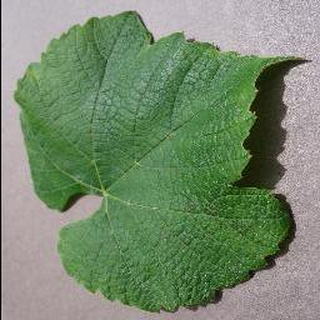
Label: healthy_grape